Brian Battistone

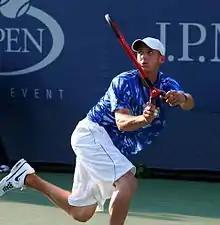
Brian Battistone at 2012 US Open

Brian Battistone (born August 10, 1979) is an American professional tennis player. He was born in Santa Barbara, California and currently resides in Las Vegas, Nevada. Throughout his career, Battistone has reach a career high ranking of 853 in singles and 88 in doubles. Battistone is one of only three people (the others being his brother Dann Battistone and Tennyson Whiting) to use a two-handled tennis racket.